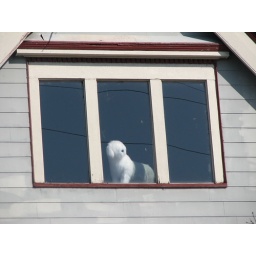
stuffed animal in the attic window near Czeltic girl's haus..